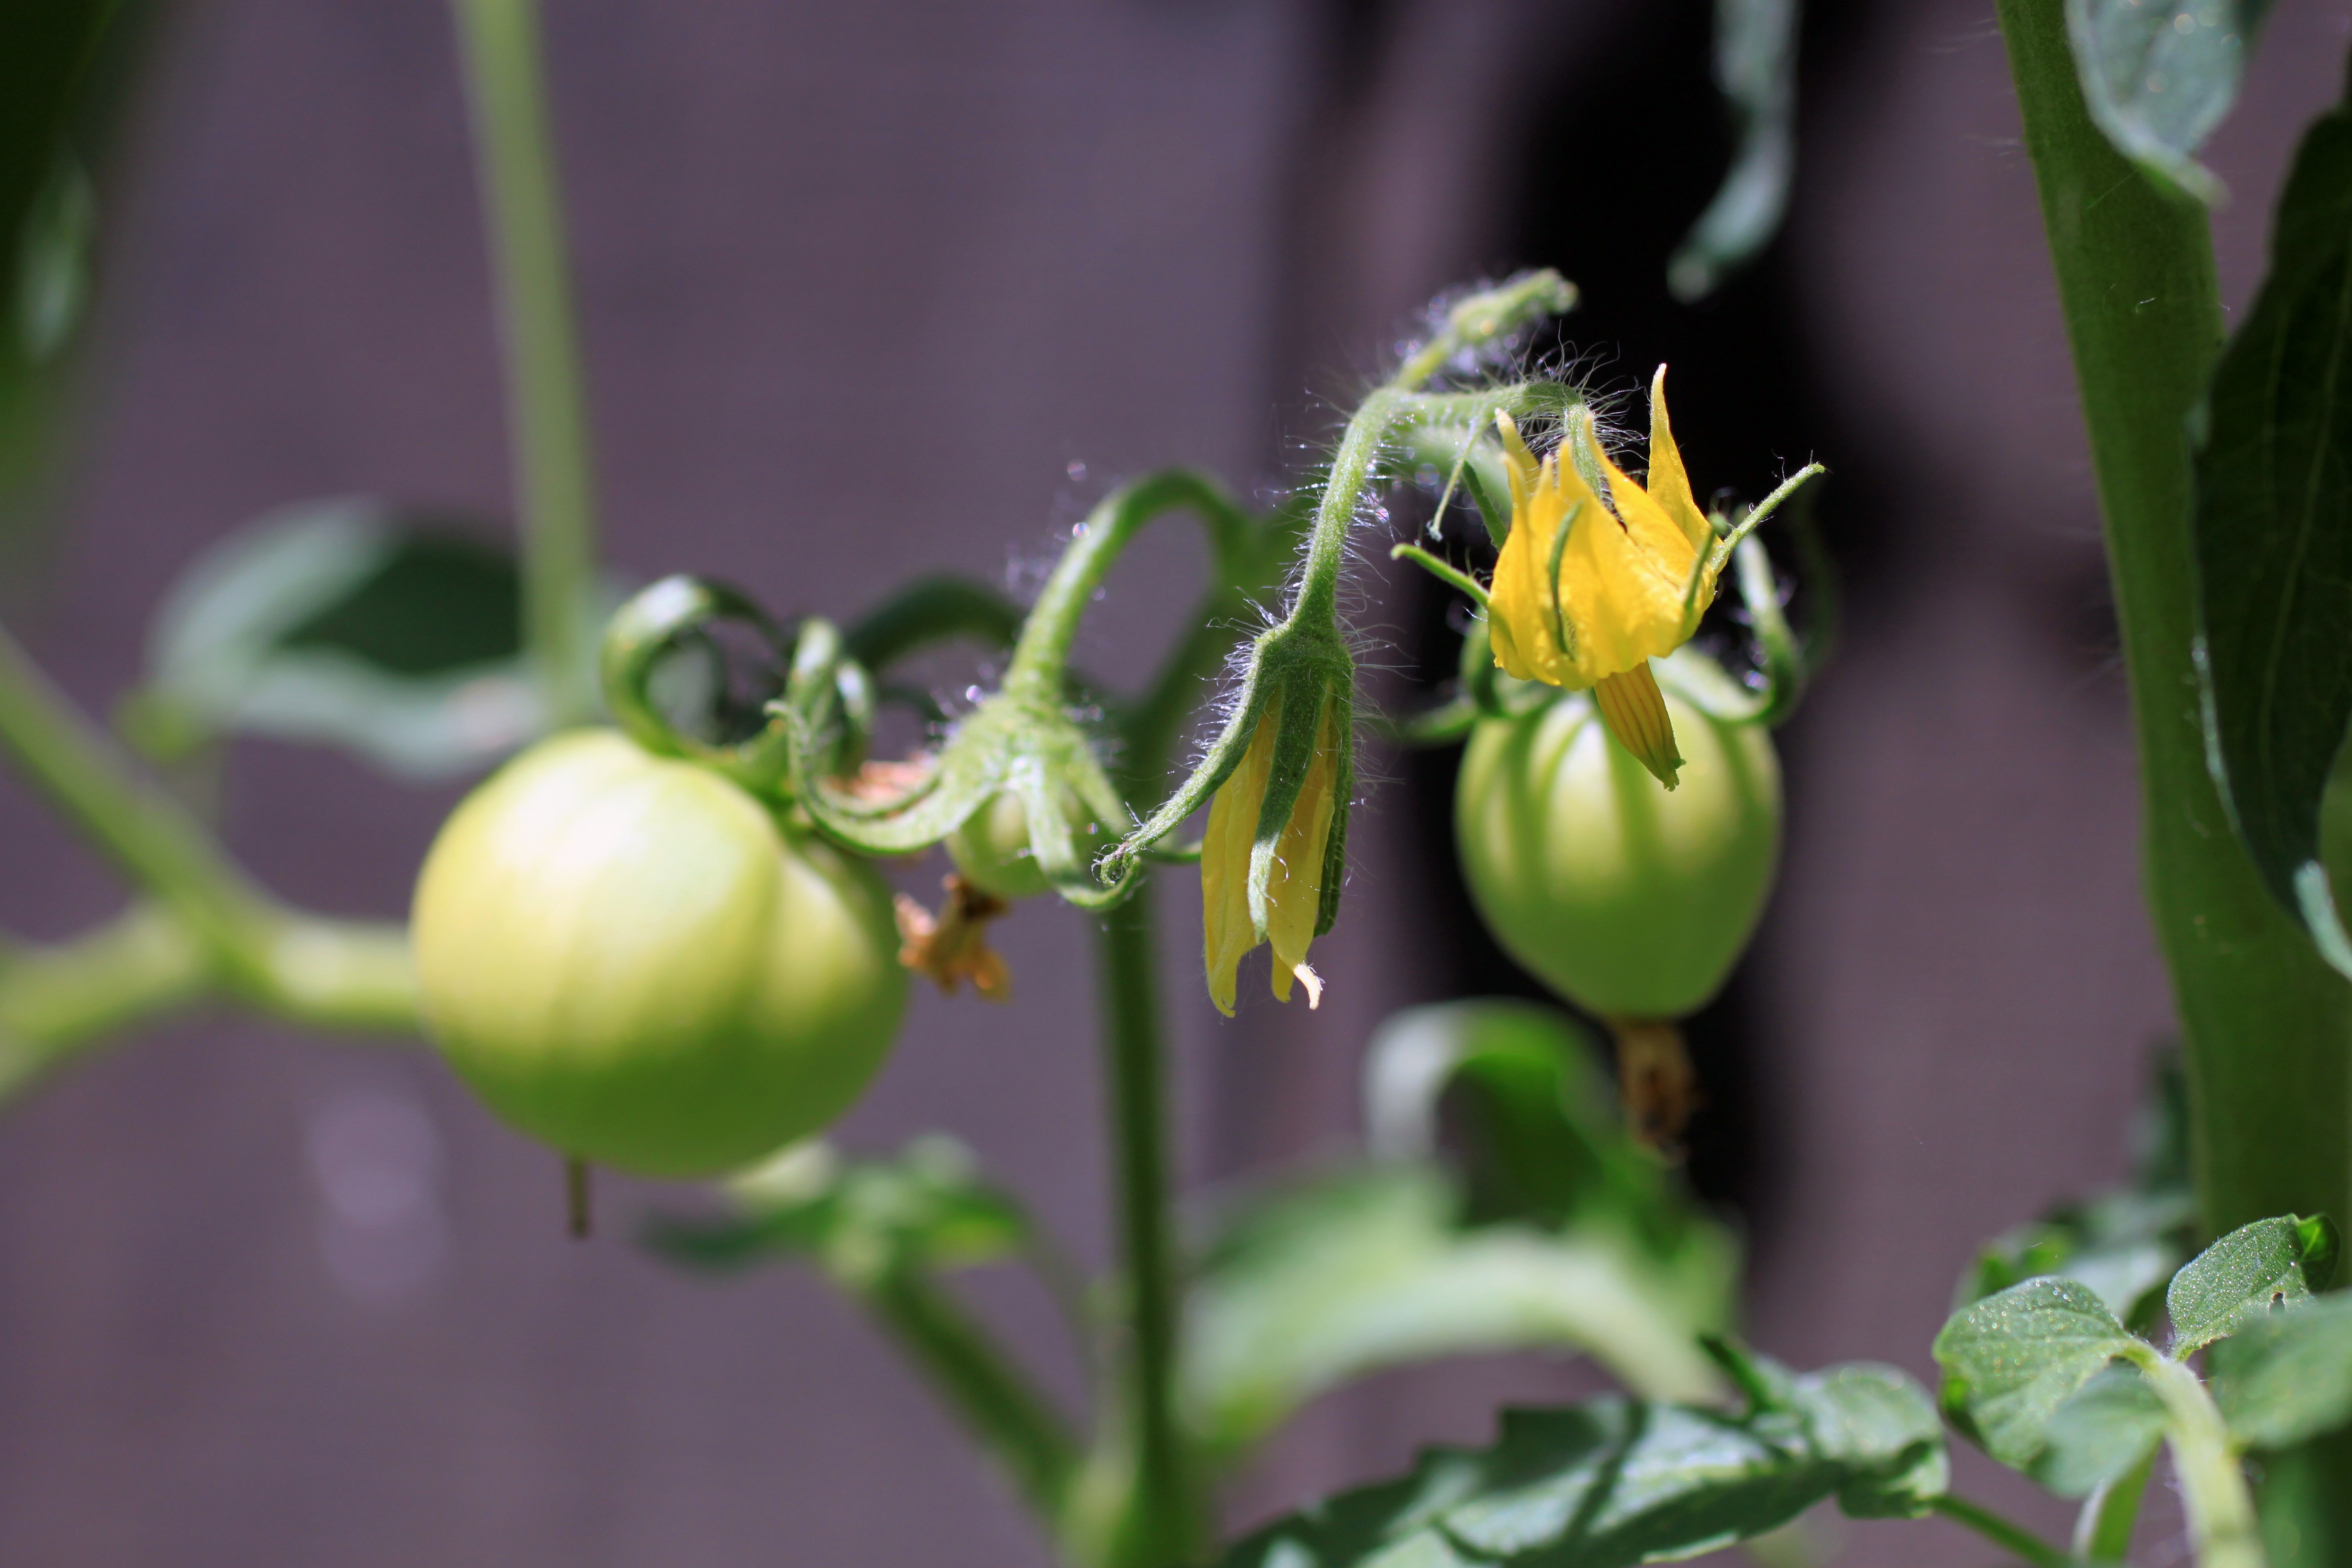
nature, branch, blossom, plant, stem, leaf, flower, summer, food, spring, green, produce, vegetable, natural, fresh, botany, yellow, agriculture, garden, flora, tomato, wildflower, close up, sunny, day, macro photography, flowering plant, unripe, blurry background, bloom nature, land plant